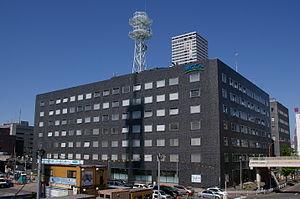
La Compagnie d'électricité de Hokkaido, Hokuden en abrégé, est la compagnie électrique de l'ile d'Hokkaidō, au Japon. L'entreprise est également connue sous les noms de Hokuden, Dōden, et HEPCO.